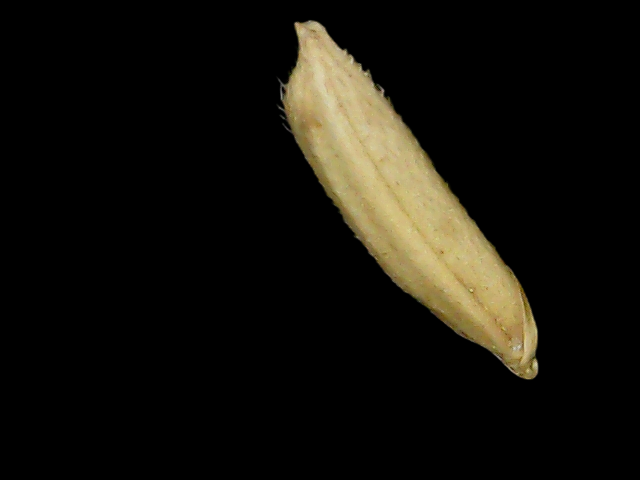
Rice variety: Binadhan14